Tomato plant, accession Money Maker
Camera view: vertical (180 deg); turntable rotation: 120 degrees
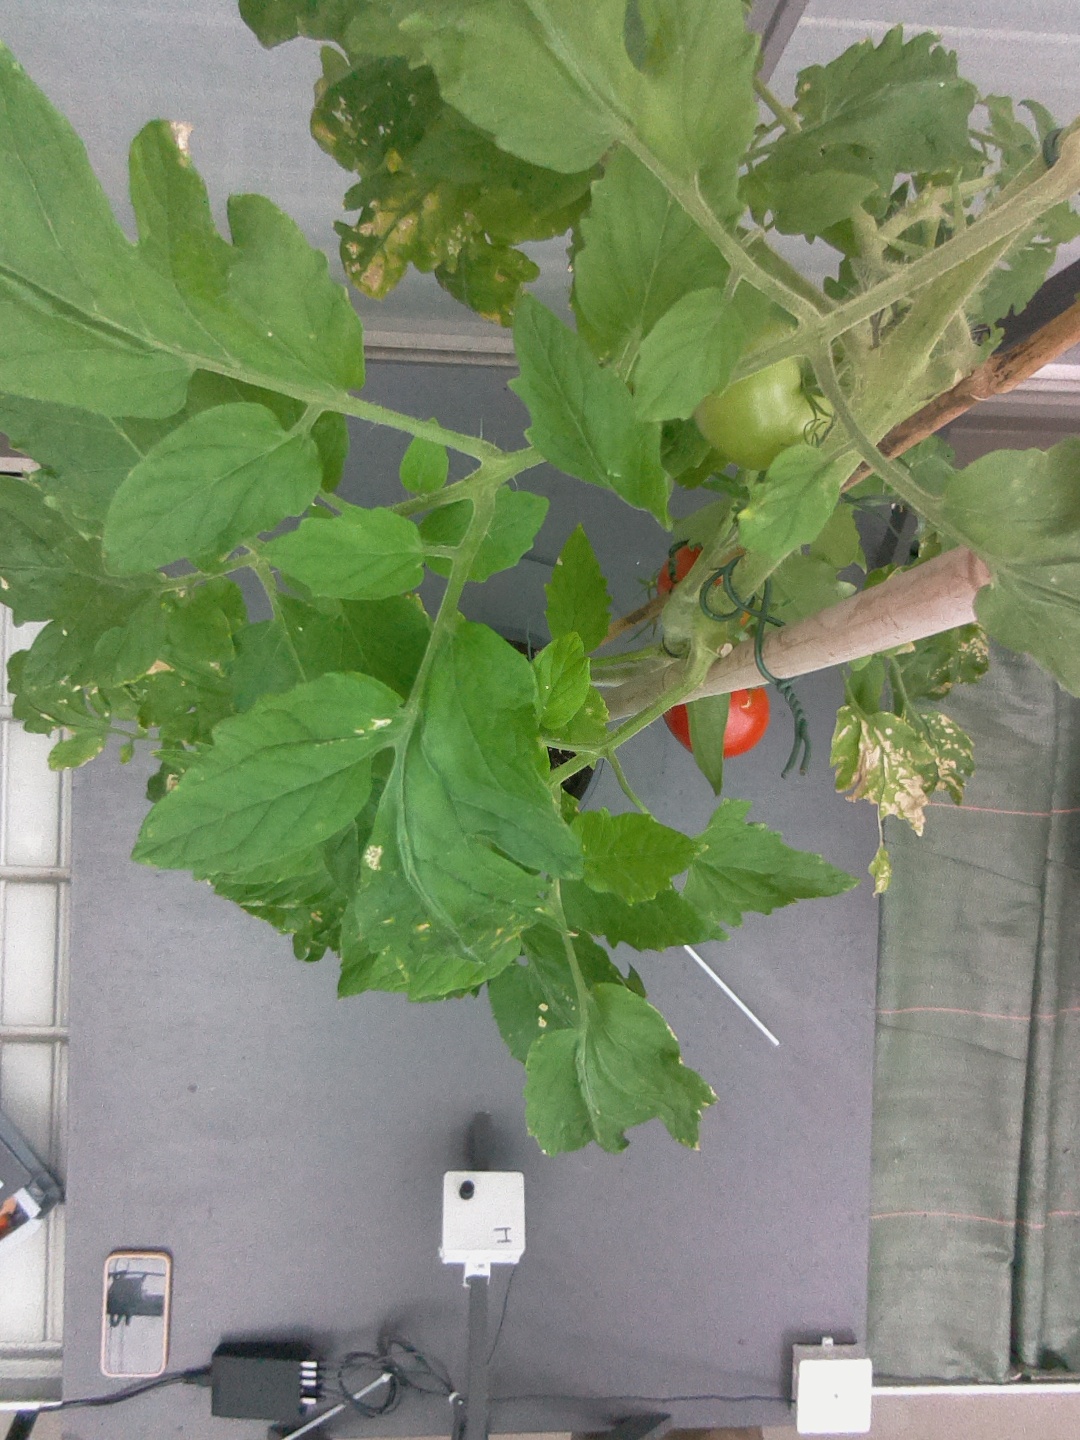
BBCH growth stage 85: 50%-60% of fruits show typical fully ripe color